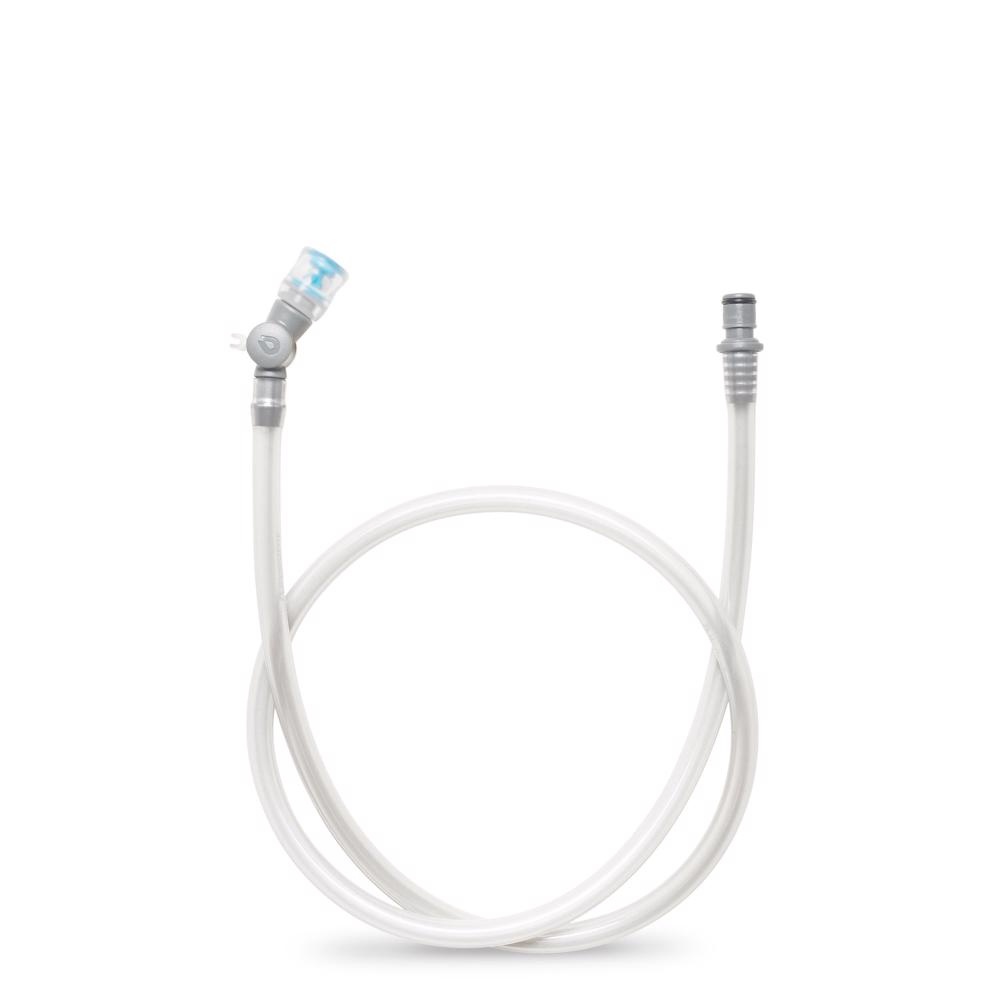
Hydrapak Hydraflex Tube  Clear
De HydraFlex drinkslang is ontworpen om de smaak van uw water lekker te houden. De nieuwe, lichtgewicht Comet drinktuit kan worden geopend en vergrendeld met één hand en sluit zichzelf af na elke slok om lekken te voorkomen. - Gemaakt van smaakloos TPU. - Flexibele, niet knikkende 91 cm drinkslang zorgt voor een gelijkmatige stroom. - Slang ontworpen in de ideale dikte en hardheid voor eenvoudige geleiding. - Universele 1/4 diameter fitting. - Veilig en betrouwbaar 100% BPA- en PVC-vrij.
Brand: Hydrapak
Category: Sporting Goods > Outdoor Recreation > Hydration System Accessories > Drink Tube Kits